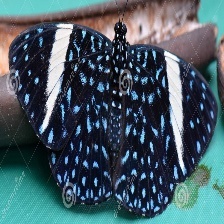
Species: RED CRACKER